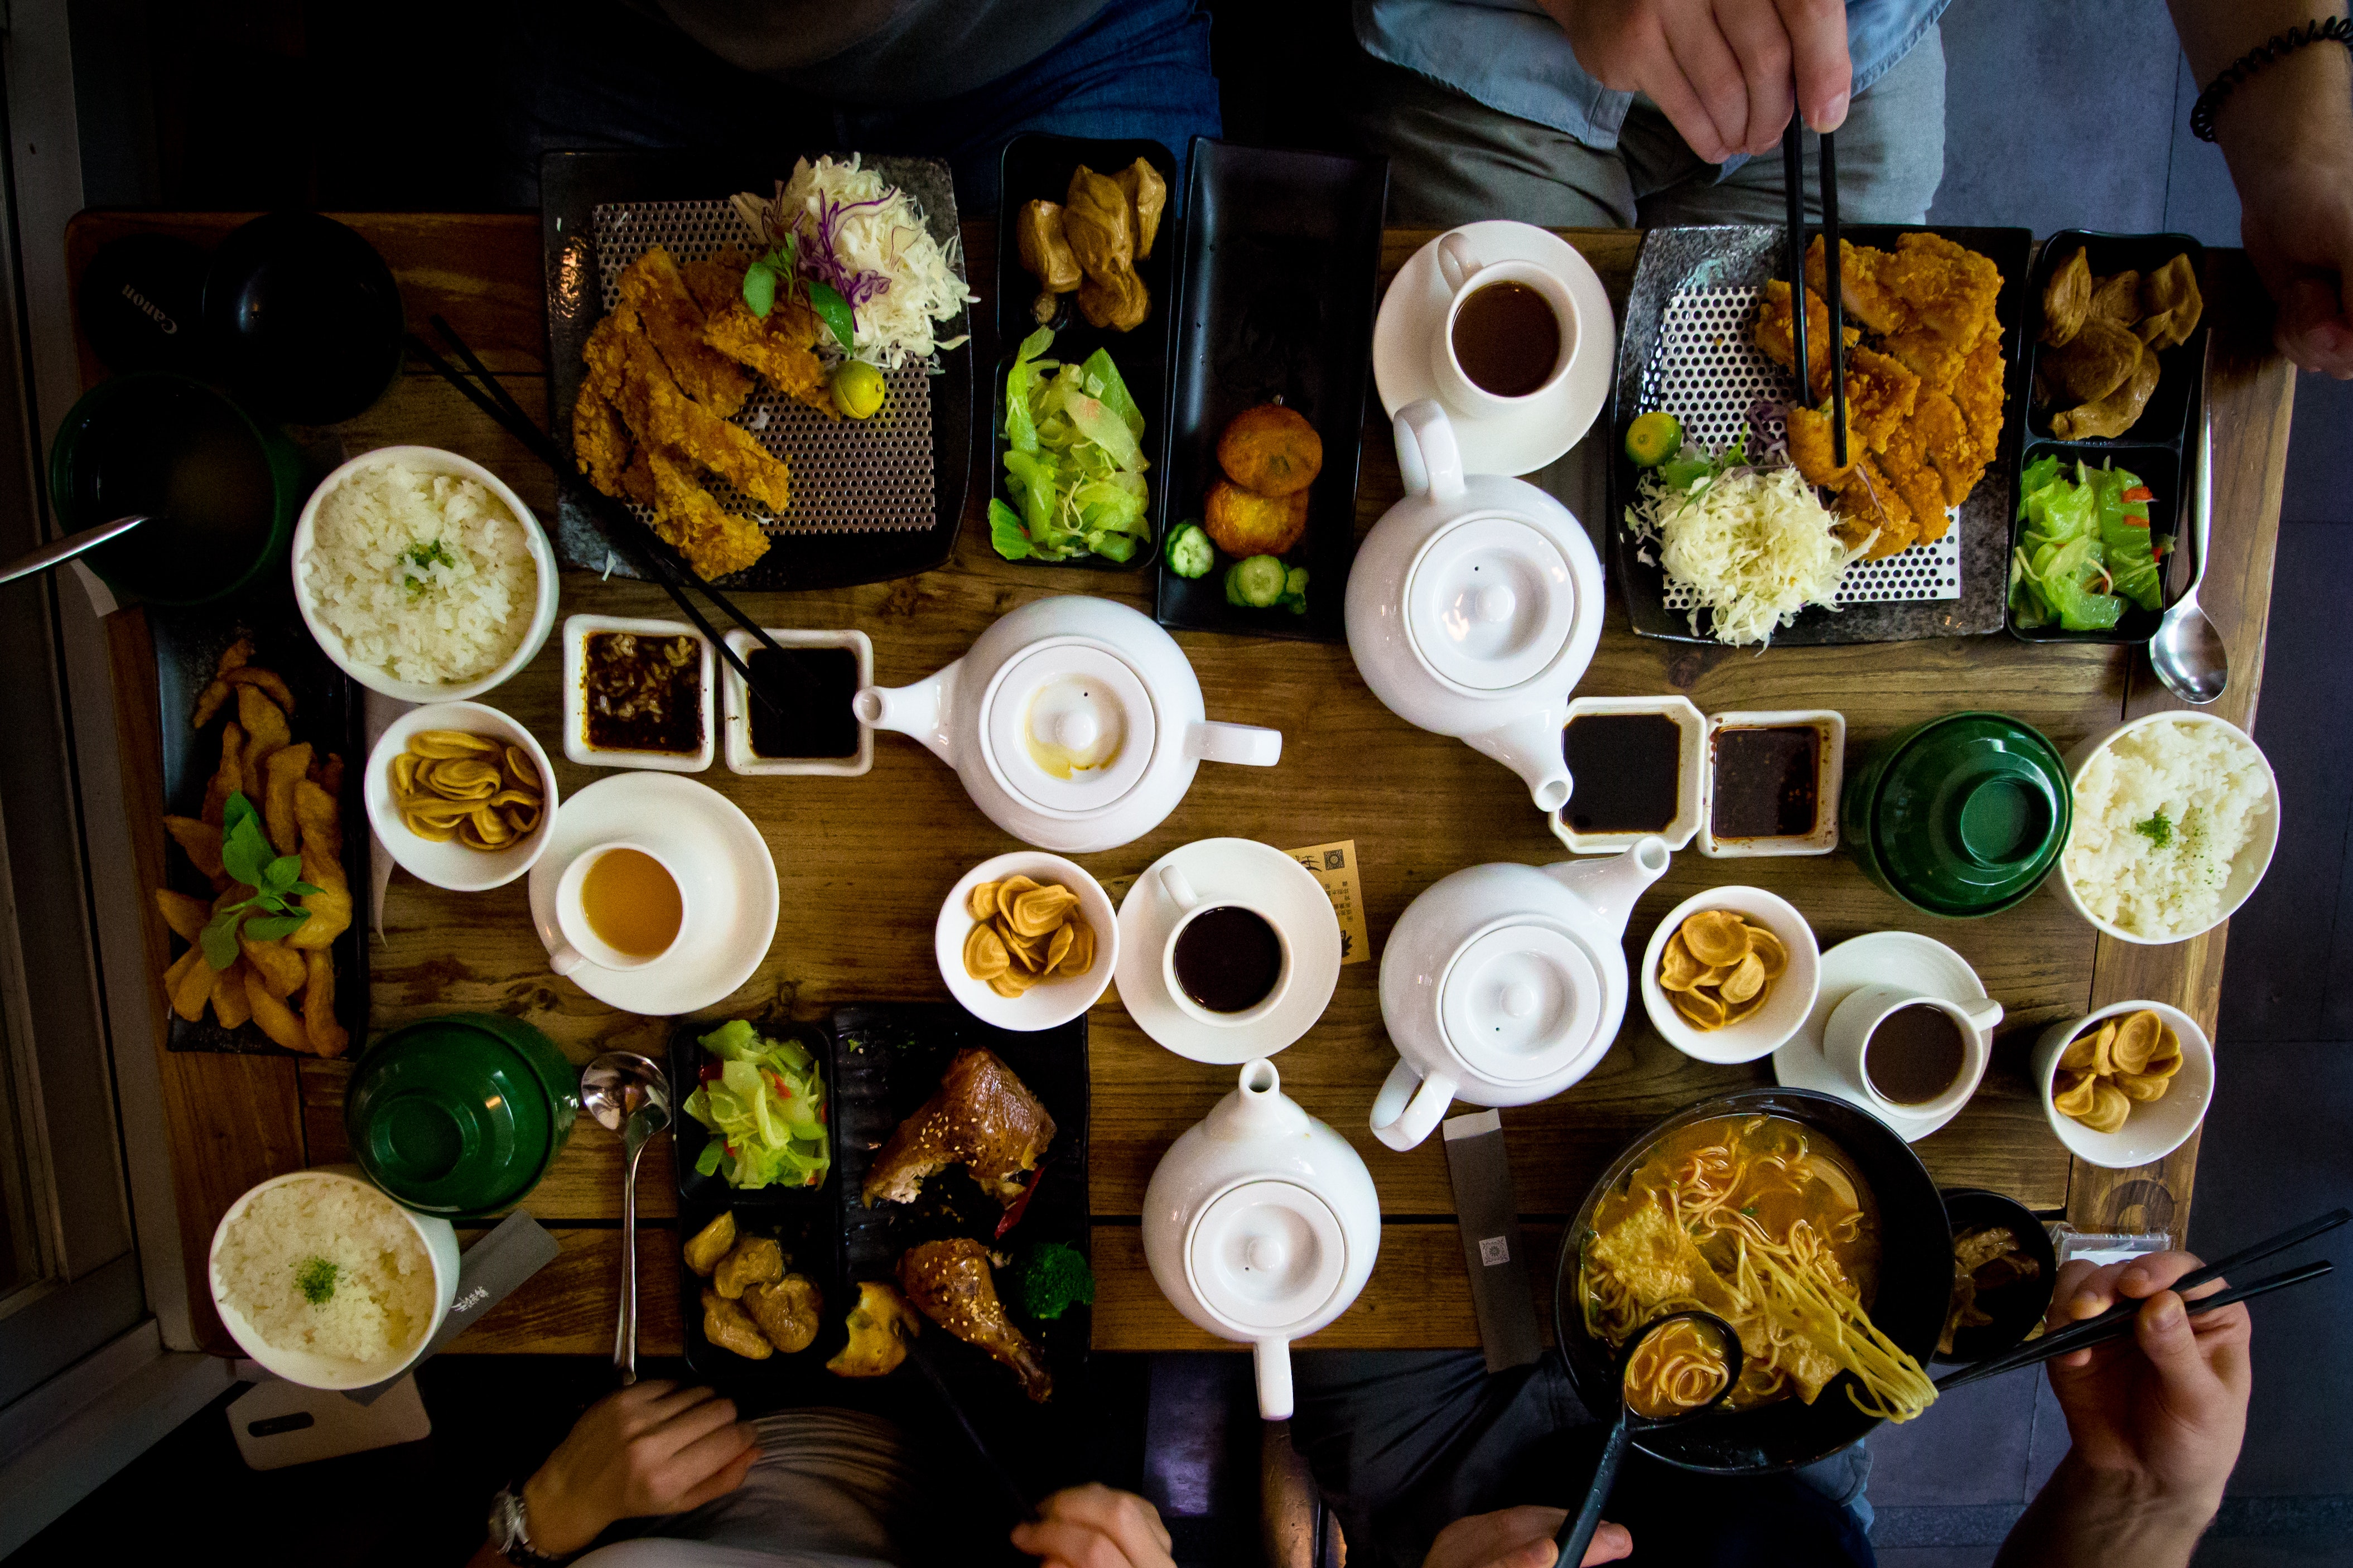
meal, food, cuisine, dish, vegetarian food, finger food, side dish, supper, appetizer, brunch